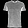
Label: T - shirt / top